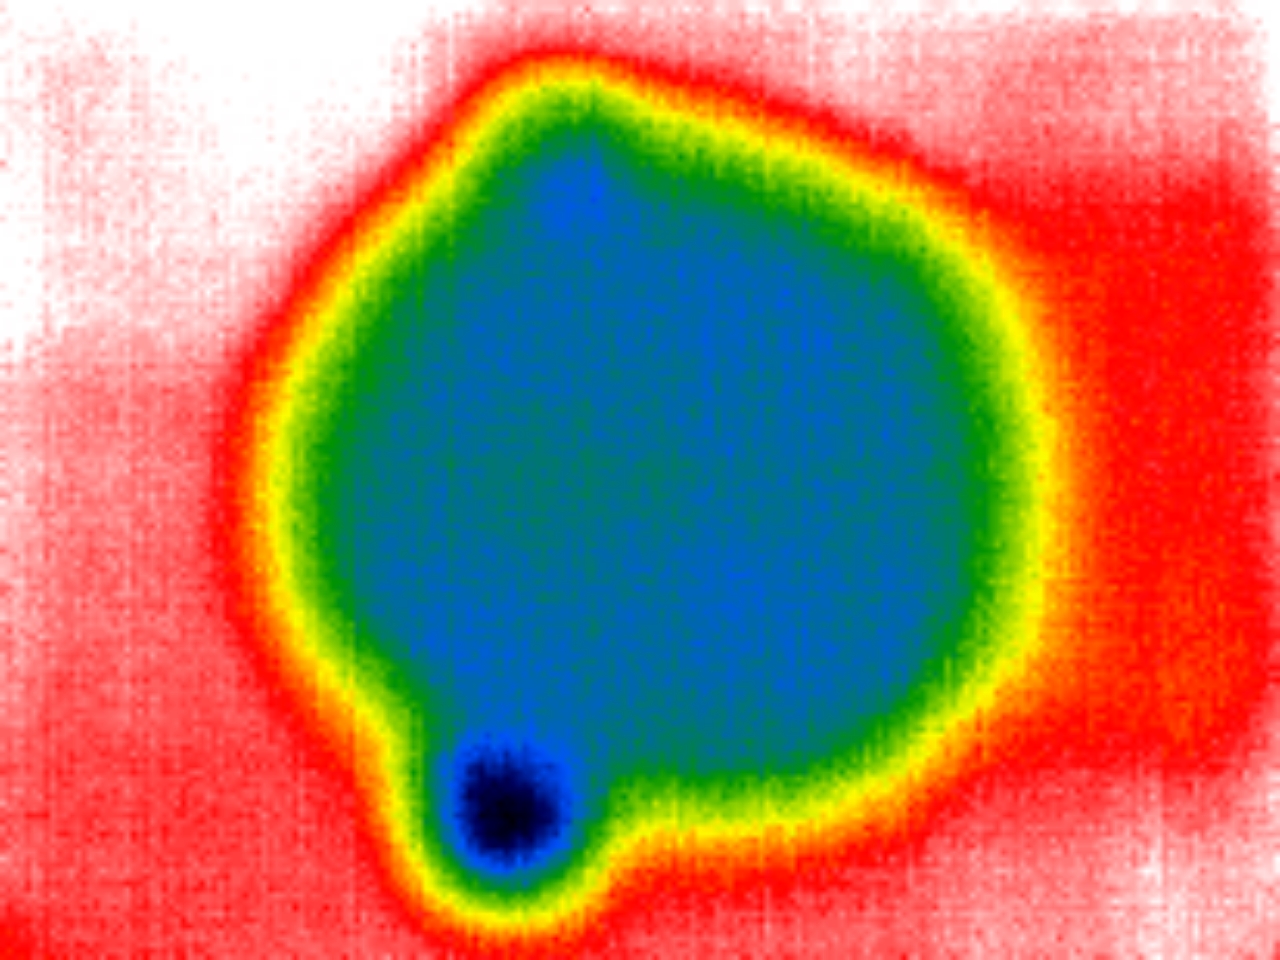
Label: No Defect